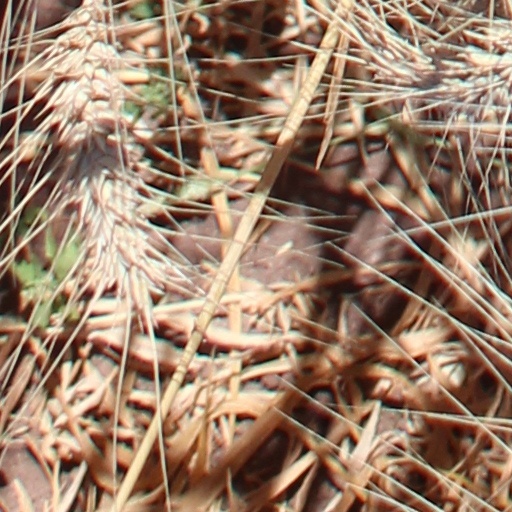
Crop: wheat